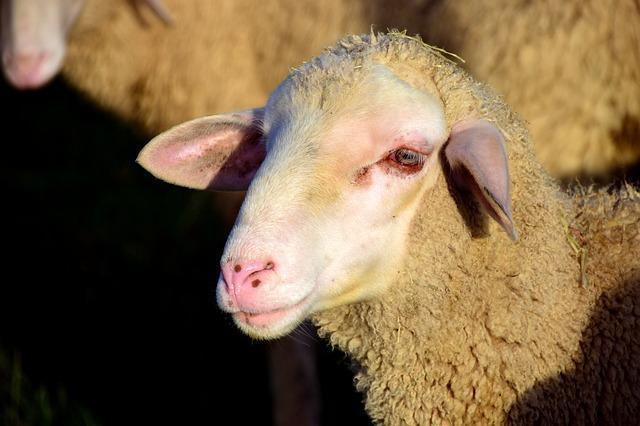
sheep